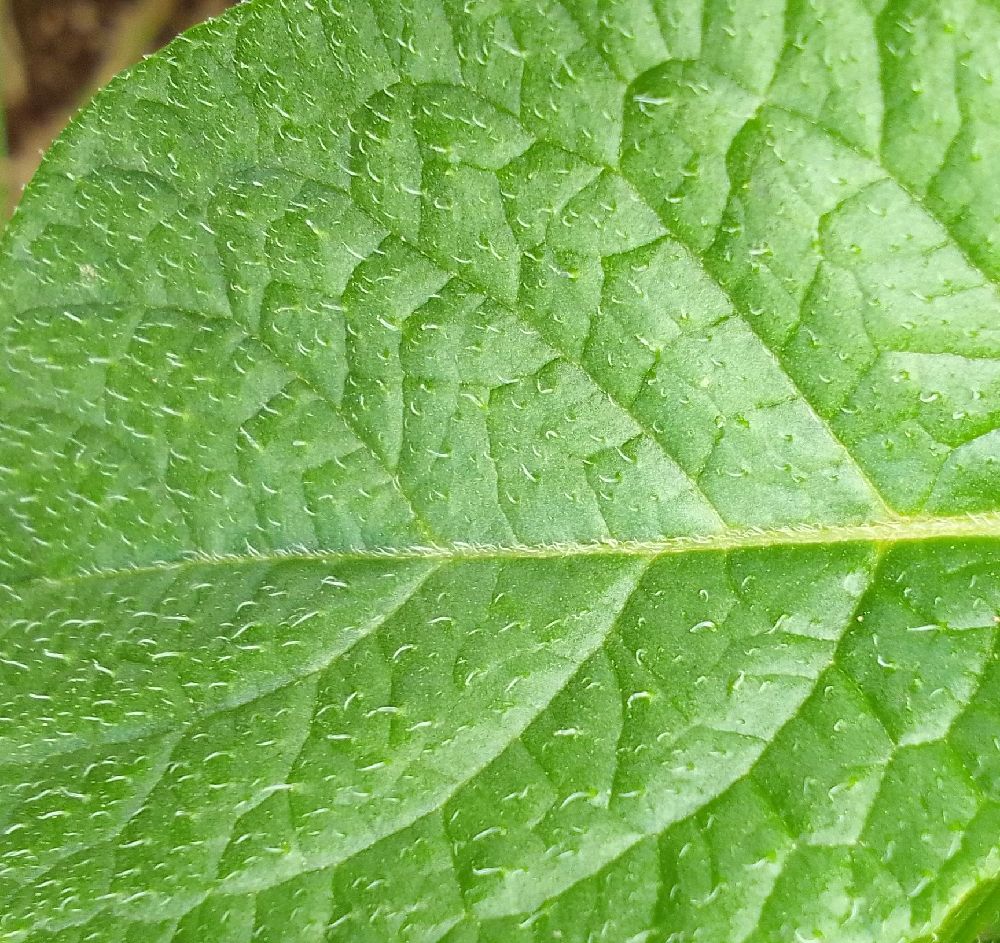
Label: Healthy